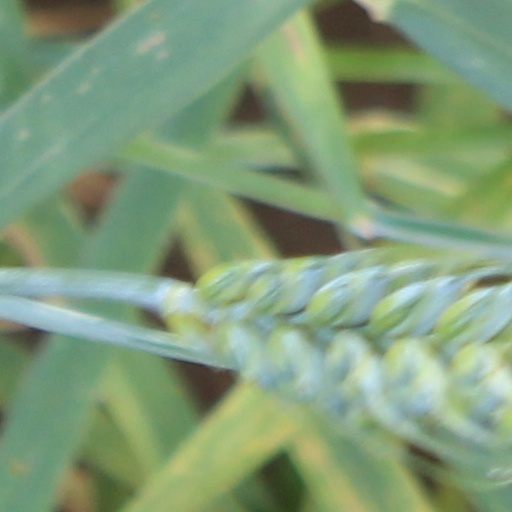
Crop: wheat